List of fictional astronauts (Project Apollo era)

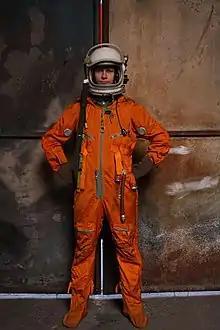
Actor Leon Ockenden as Stas Arsenievich, "The Cosmonaut" (2013 film)

The following is a list of fictional astronauts from the era of the Apollo program and the early history of the Soyuz spacecraft, during the "Golden Age" of space travel.